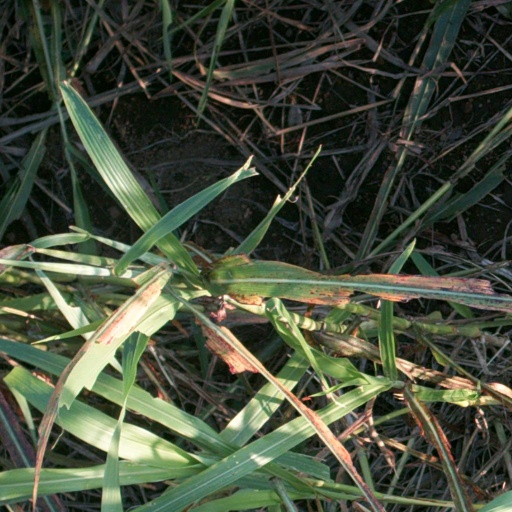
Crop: sorghum